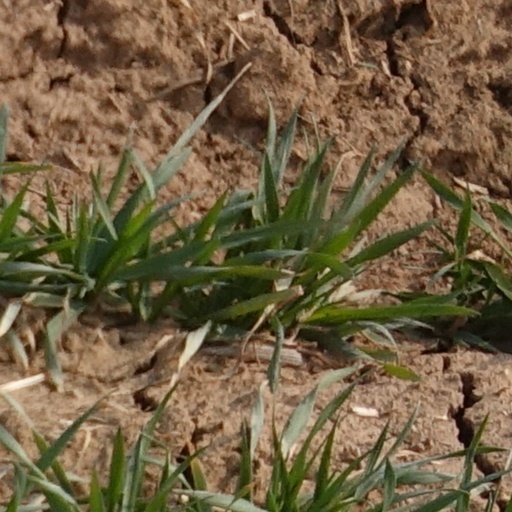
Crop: wheat